Tetra Pak

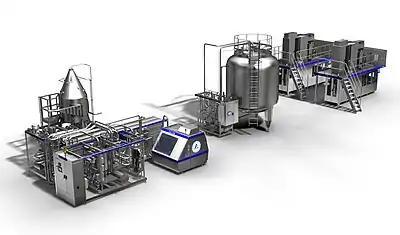
Tetra Pak processing equipment Tetra Lactenso Aseptic

In 2010, Tetra Pak reported a 5.2 percent increase in sales, with an annual turnover of approximately €10 billion. Growth in Asian, Eastern European, and South American markets helped drive the increase. The company opened a €120 million aseptic packaging plant in Vietnam in 2019 to supply countries in the Association of Southeast Asian Nations, Australia, and New Zealand. According to the company, it had total sales of €11.5 billion in 2019. Tetra Pak's most popular product is the Tetra Brik Aseptic, a best-seller since the 1970s.